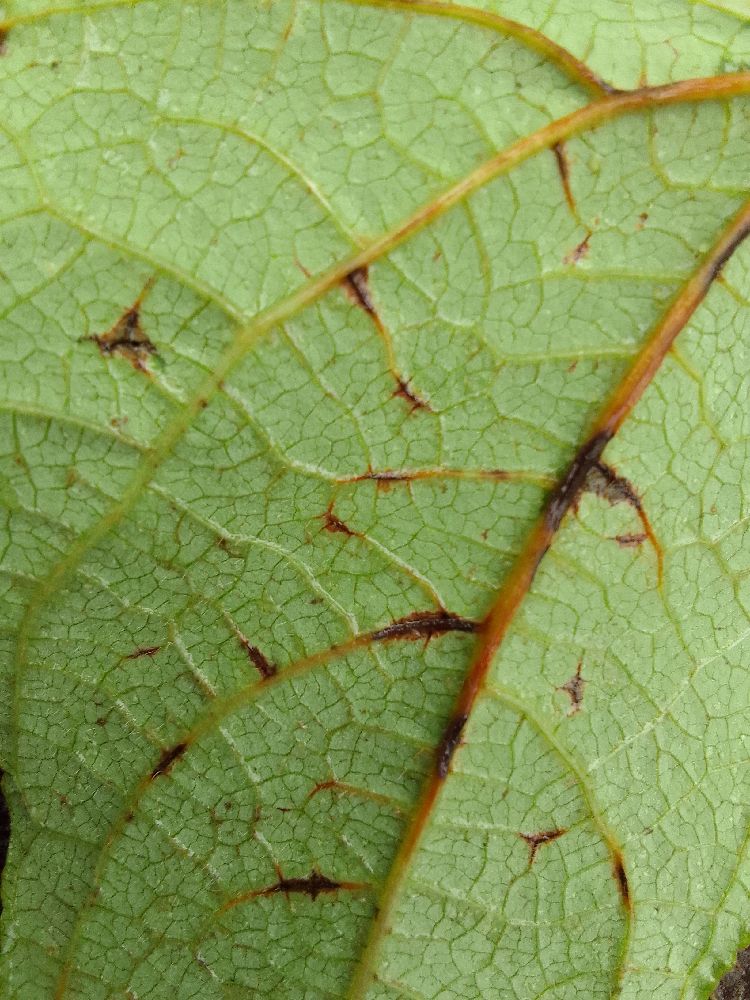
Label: anthracnose